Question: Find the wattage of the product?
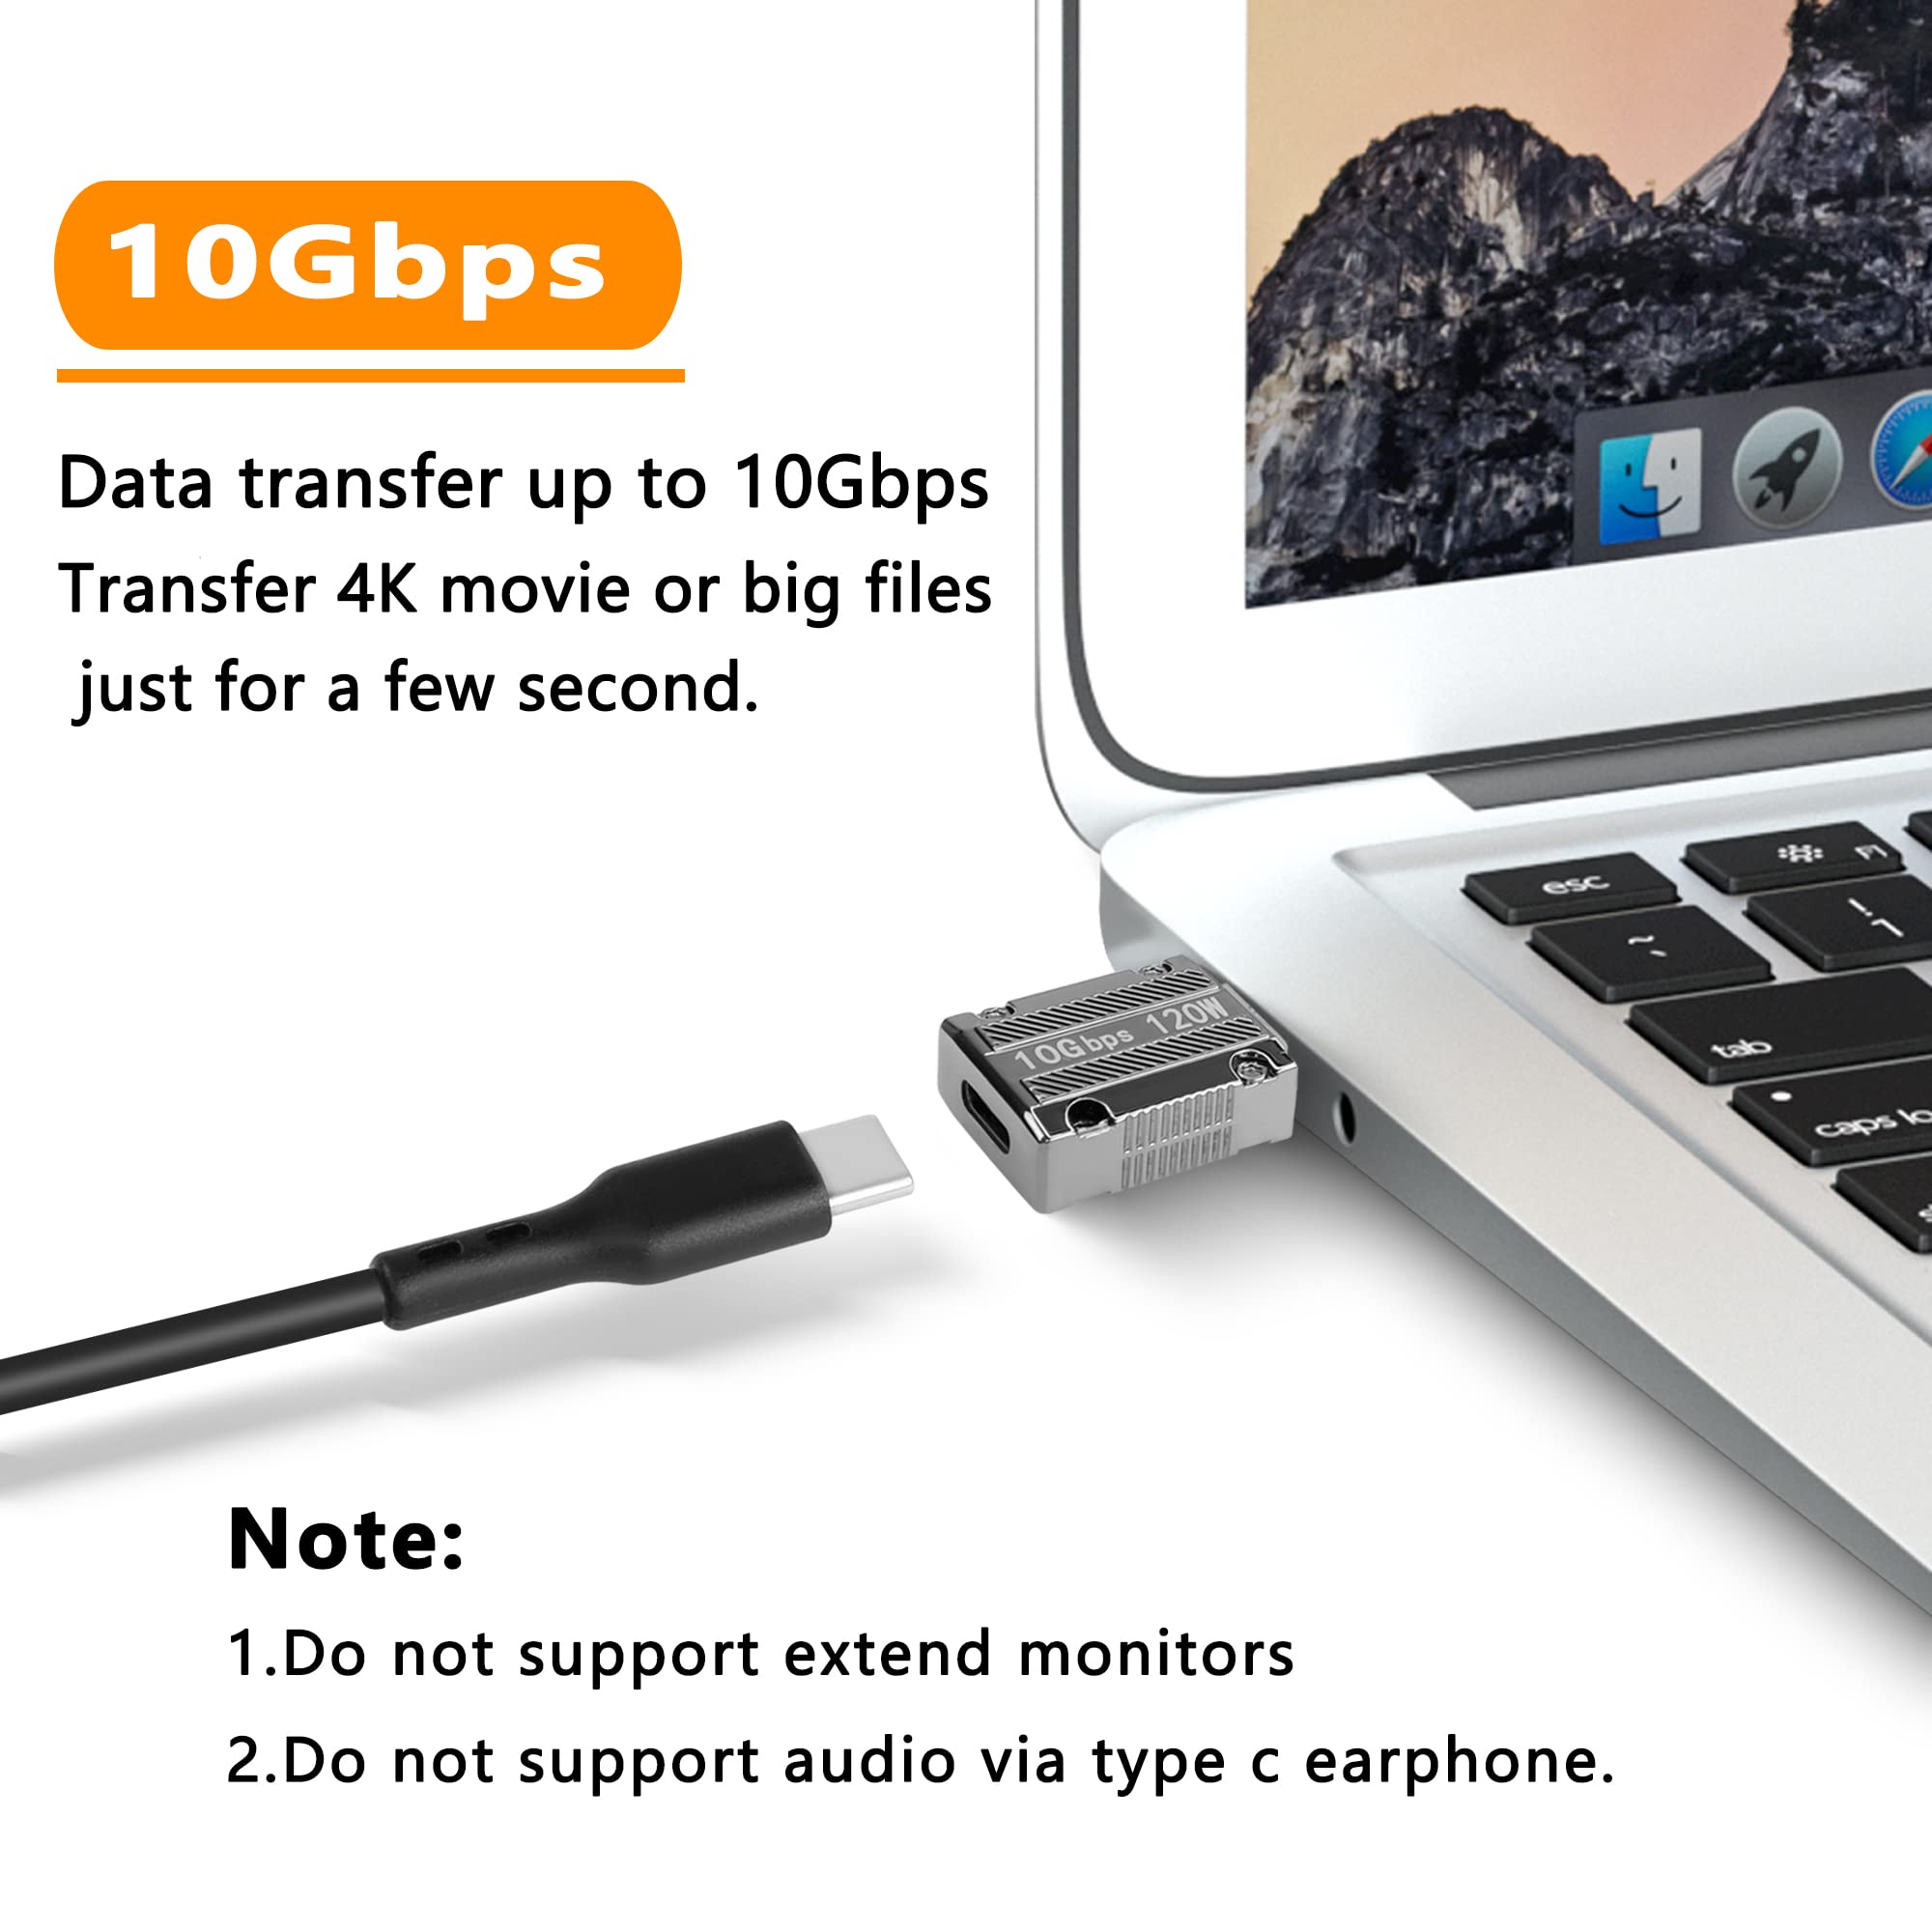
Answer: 120.0 watt